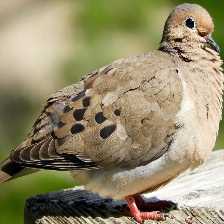
Species: MOURNING DOVE
Scientific name: ZENAIDA MACROURA